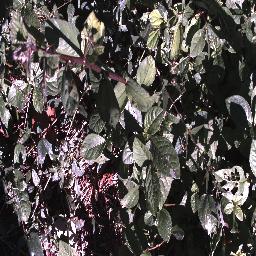
Label: chinee_apple